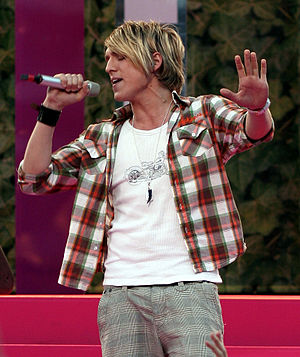
Danny Saucedo
Danny Saucedo i 2007
Daniel Gabriel Alessandro Saucedo Grzechowski er en svensk sanger og danser.